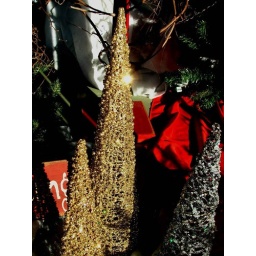
tree in window